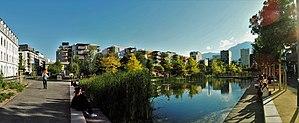
Écoquartier de la Caserne de Bonne et son parc paysagé.
Grenoble est une commune du sud-est de la France, située dans la région Auvergne-Rhône-Alpes, chef-lieu du département de l'Isère, ancienne capitale du Dauphiné.